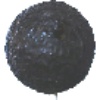
Label: Avocado ripe 1